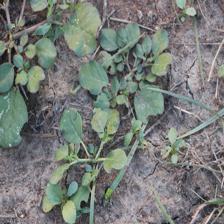
Label: BroadLeafWeed